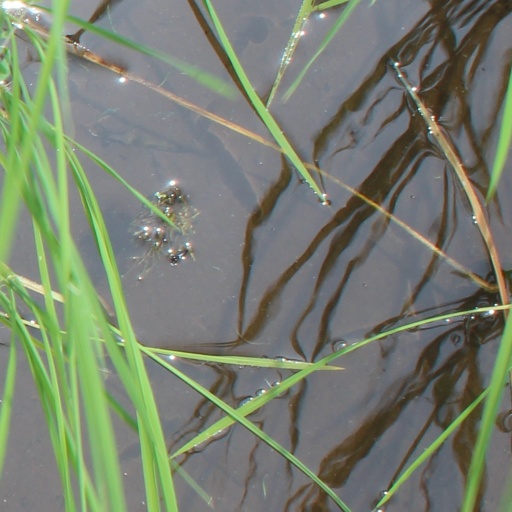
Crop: rice